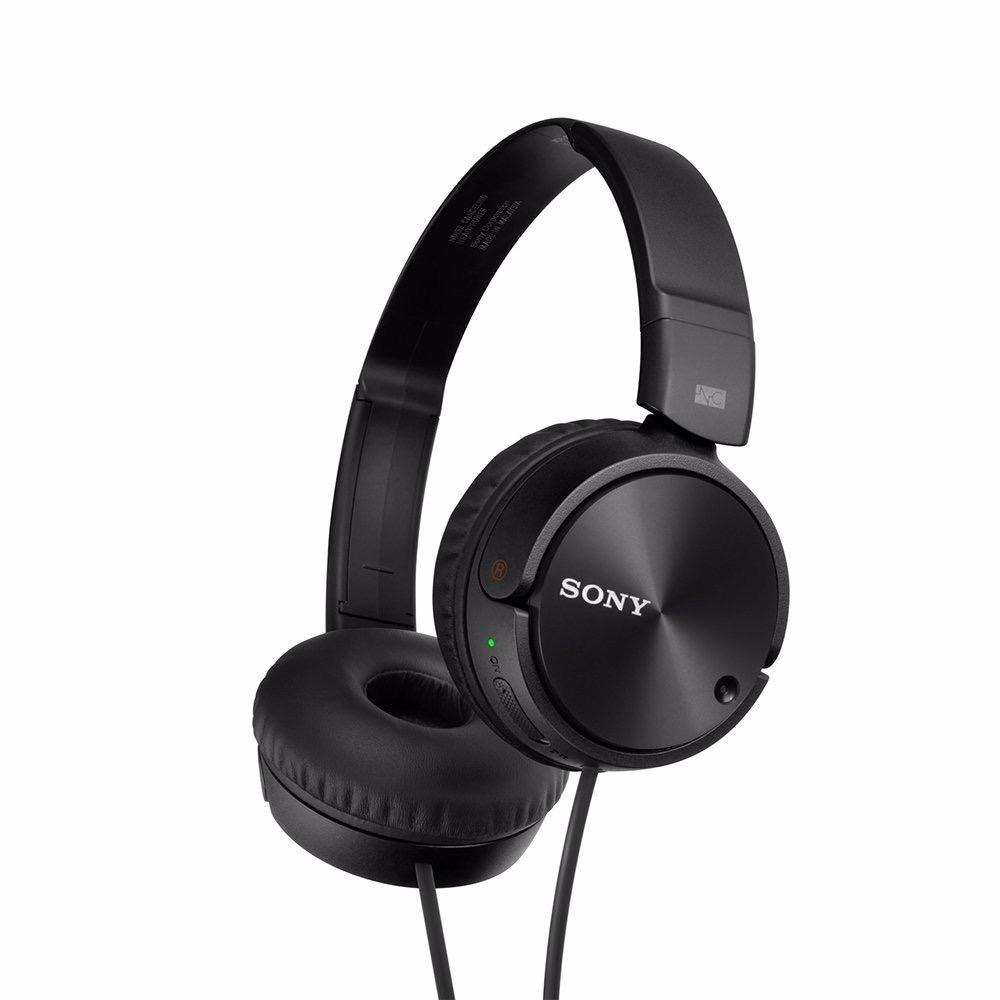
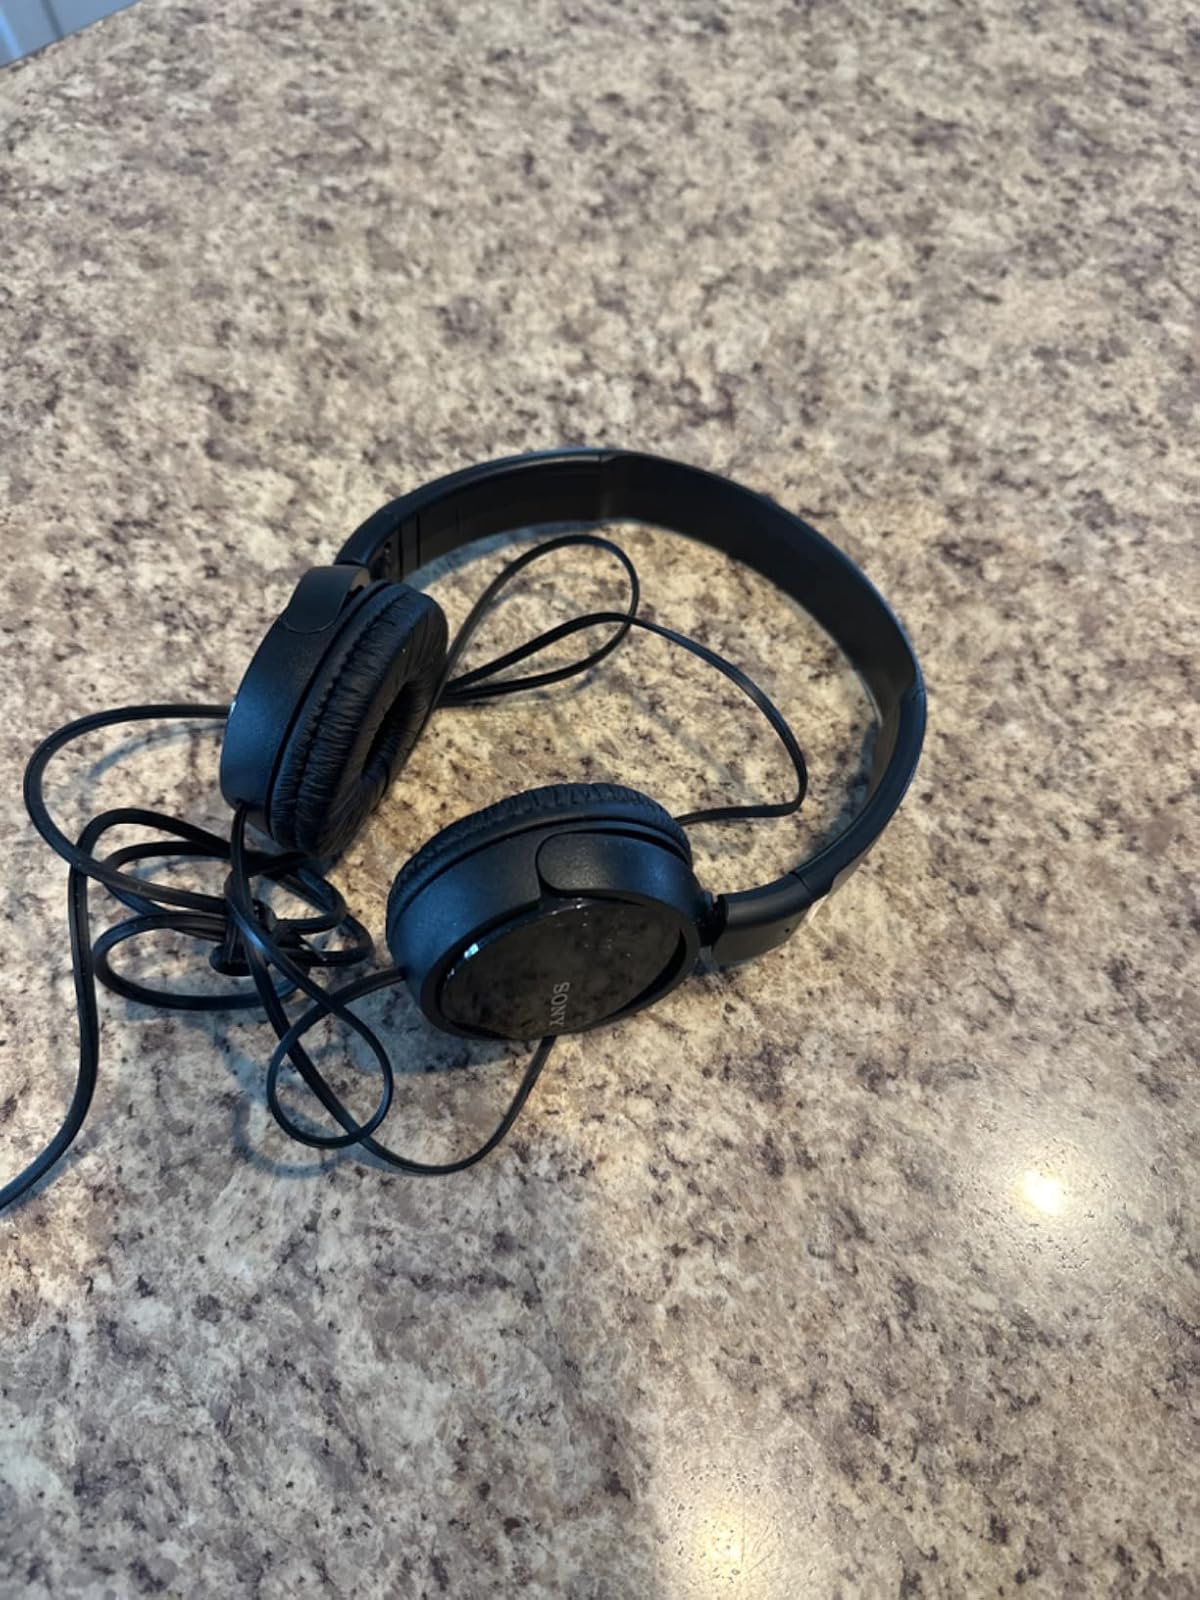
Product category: headphones
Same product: yes